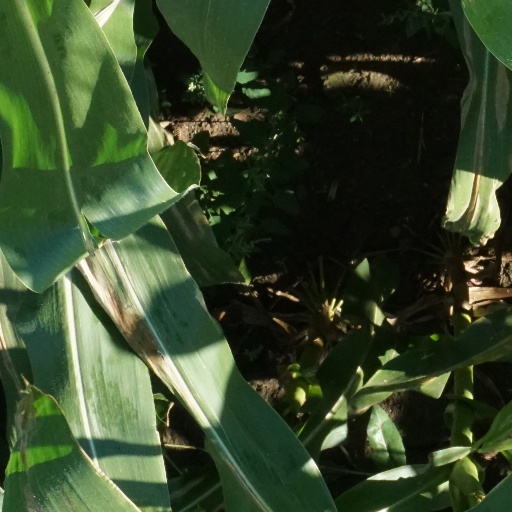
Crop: maize; corn